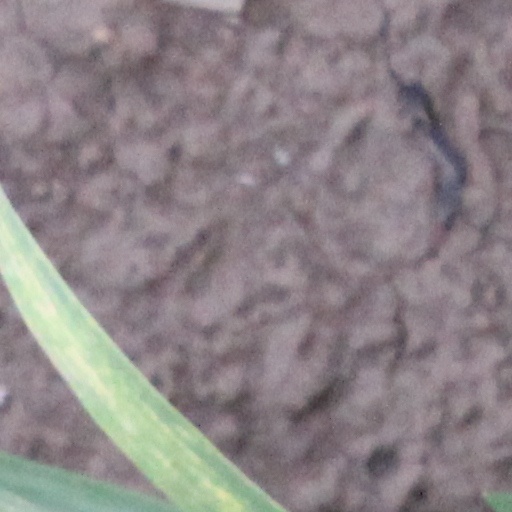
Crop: wheat